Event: Nepal Earthquake
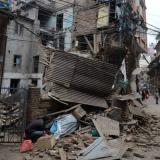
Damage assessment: damage